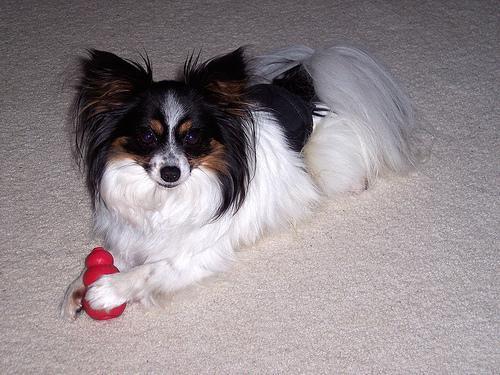
papillon